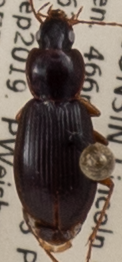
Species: Synuchus impunctatus
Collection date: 2019-09-10
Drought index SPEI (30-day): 1.052
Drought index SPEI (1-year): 2.09
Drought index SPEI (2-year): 1.377